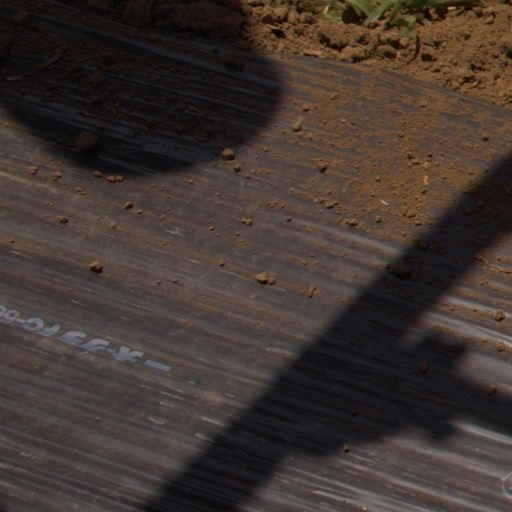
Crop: Jerusalem artichoke